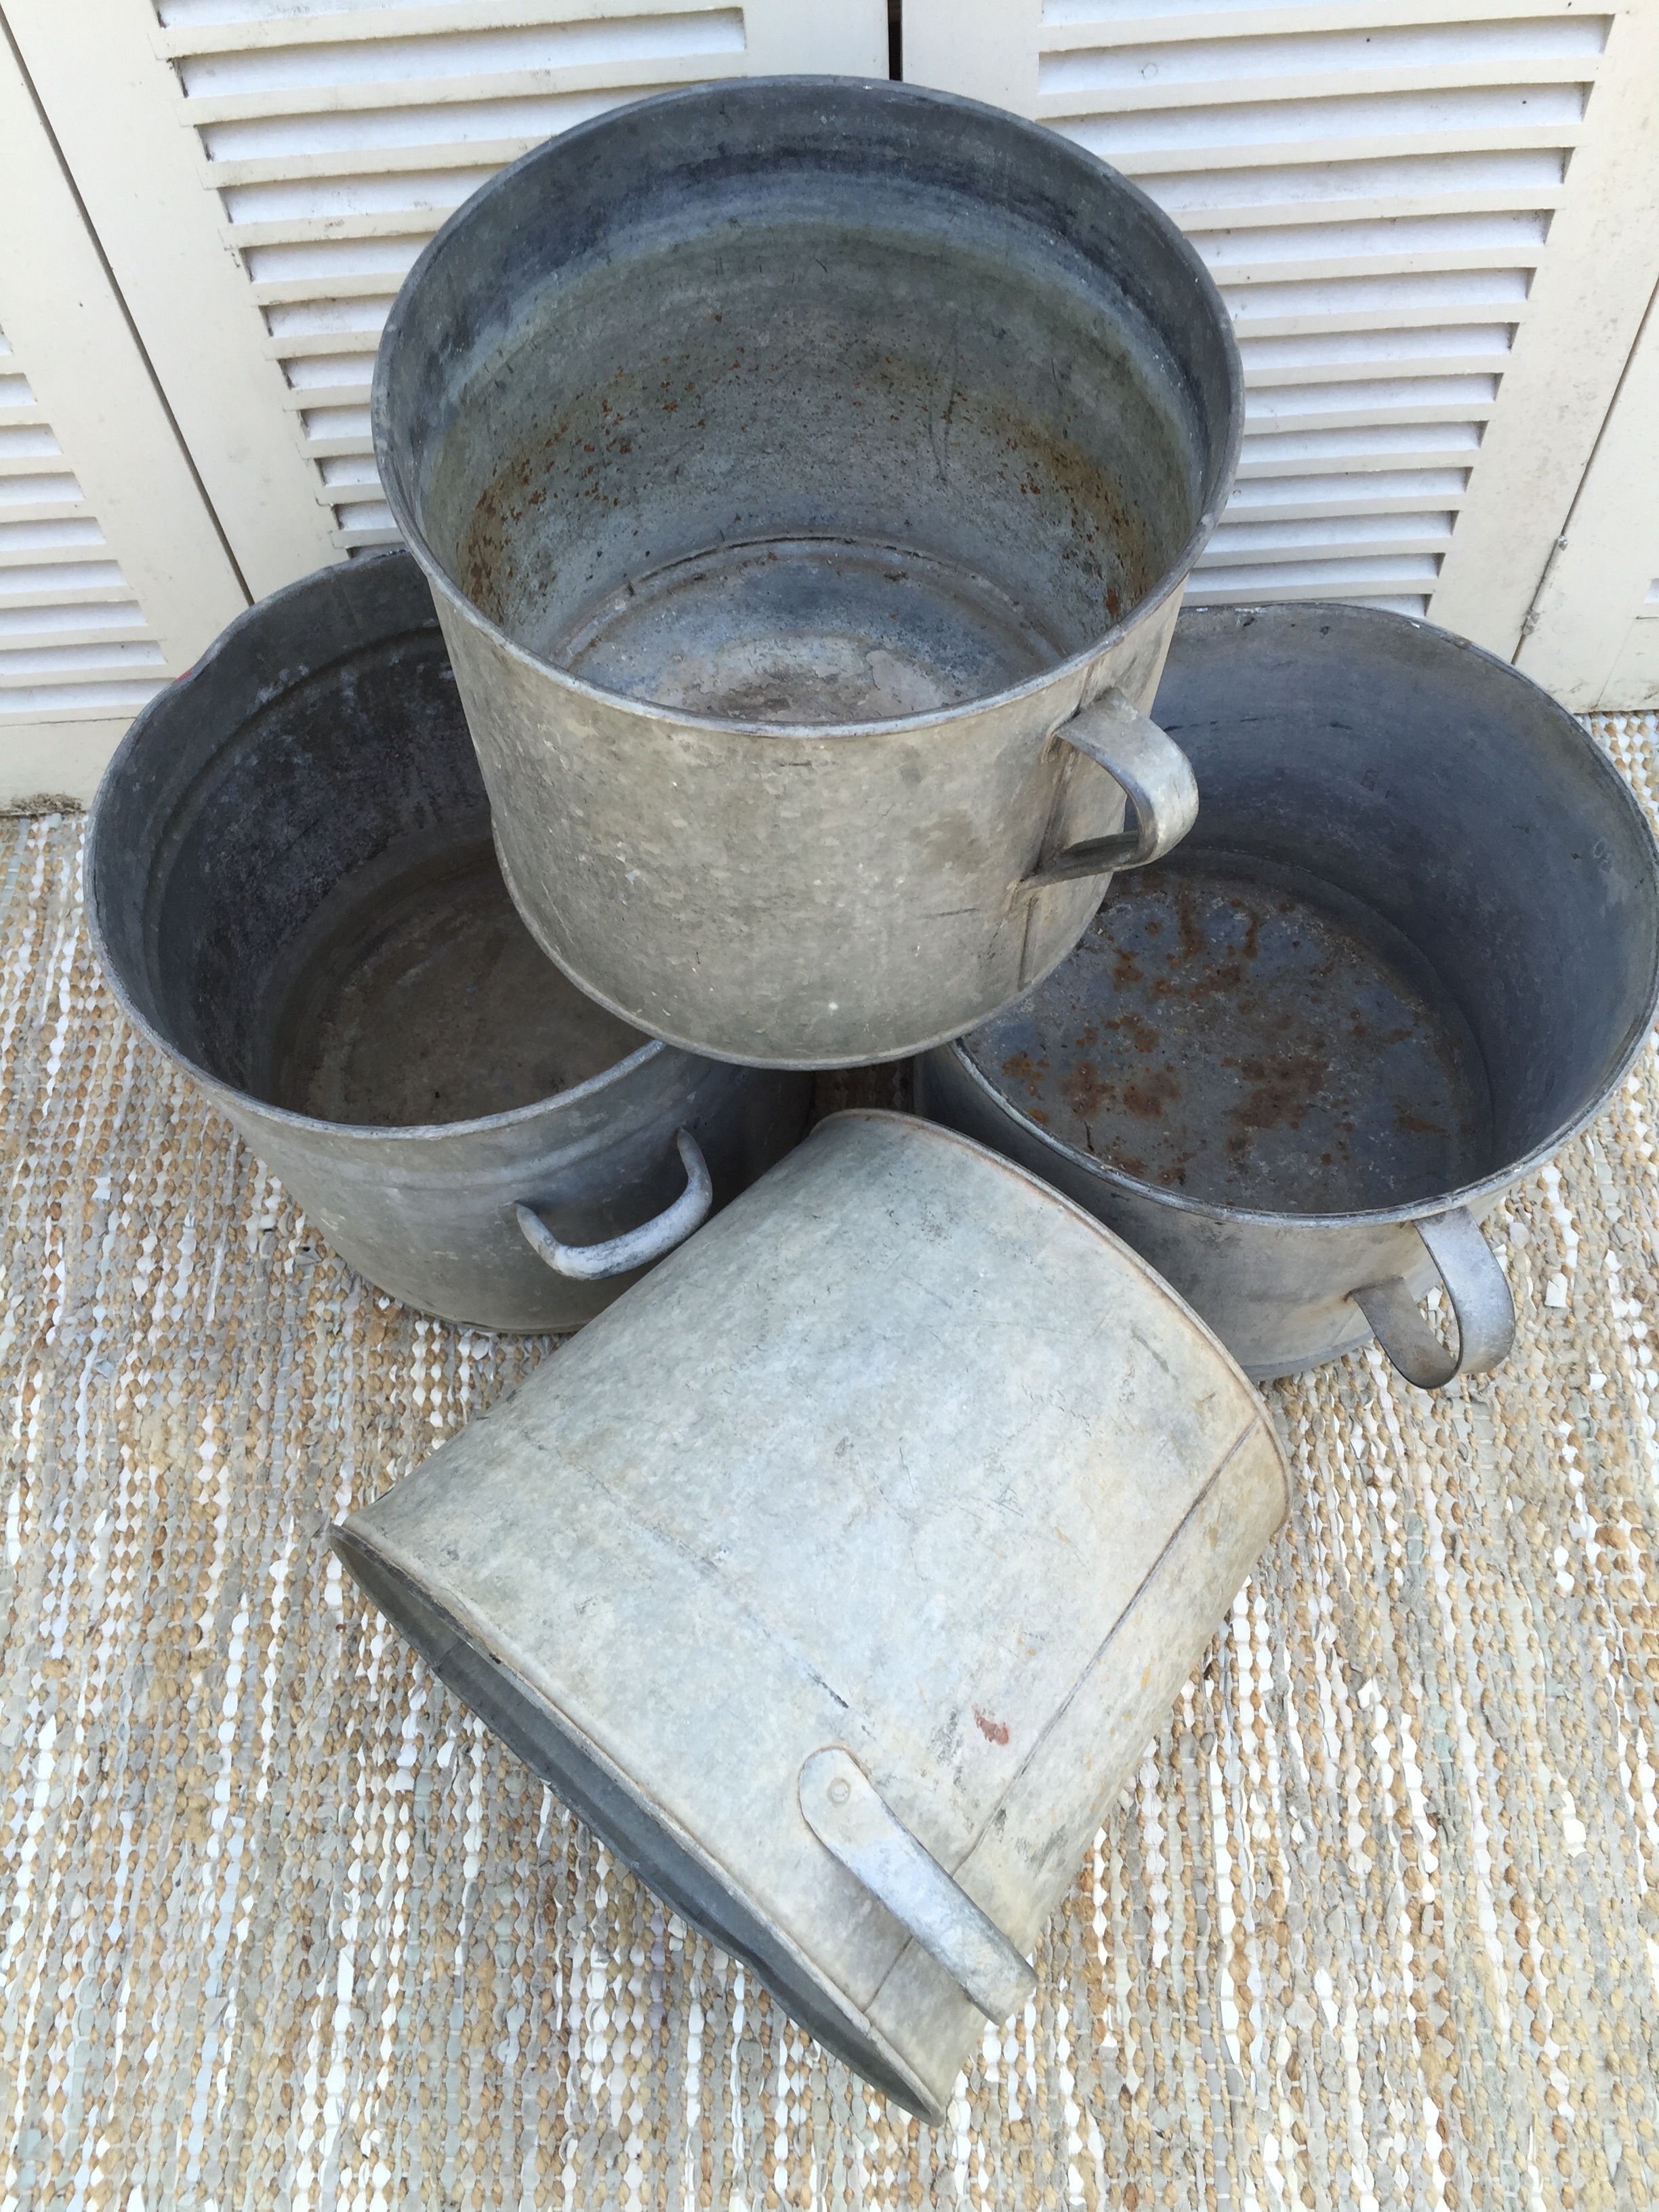
wheel, ceramic, metal, garden, material, gardening, pail, iron, buckets, man made object